Hagia Sophia

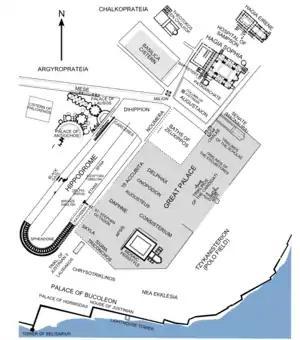
Map of the administrative heart of Constantinople. The Hagia Sophia and the structures of the Great Palace are shown in their approximate position as derived from literary sources. Surviving structures are in black.

The first church on the site was known as the because of its size compared to the sizes of the contemporary churches in the city. According to the "Chronicon Paschale", the church was consecrated on 15 February 360, during the reign of the emperor Constantius II by the Arian bishop Eudoxius of Antioch. It was built next to the area where the Great Palace was being developed. According to the 5th-century ecclesiastical historian Socrates of Constantinople, the emperor Constantius had "constructed the Great Church alongside that called Irene which because it was too small, the emperor's father [Constantine] had enlarged and beautified". A tradition which is not older than the 7th or 8th century reports that the edifice was built by Constantius' father, Constantine the Great. Hesychius of Miletus wrote that Constantine built Hagia Sophia with a wooden roof and removed 427 (mostly pagan) statues from the site. The 12th-century chronicler Joannes Zonaras reconciles the two opinions, writing that Constantius had repaired the edifice consecrated by Eusebius of Nicomedia, after it had collapsed. Since Eusebius was the bishop of Constantinople from 339 to 341, and Constantine died in 337, it seems that the first church was erected by Constantius.